2009 Nobel Peace Prize

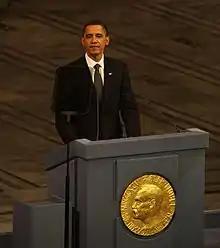
Barack Obama presenting his Nobel lecture

President Obama accepted the Nobel Peace prize in person at the Oslo City Hall in Norway on December 10, 2009. In a 36-minute speech, reportedly written by Obama and then edited by Jon Favreau and Ben Rhodes, he discussed the tensions between war and peace and the idea of a "just war". The address contained elements of the ideas of Reinhold Niebuhr, someone Obama once described as one of his favorite philosophers.